Square Kilometre Array

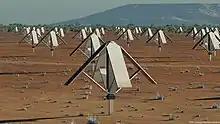
Artist's impression of a Low-Band SKA Sparse Aperture Array Station

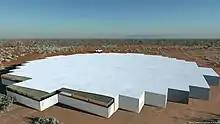
Artist's impression of a SKA Dense Aperture Array Station

The SKA was estimated to cost €1.8 billion in 2014, including €650 million for Phase 1, which represented about 10% of the planned capability of the entire telescope array. There have been numerous delays and rising costs over the nearly 30-year history of the intergovernmental project.